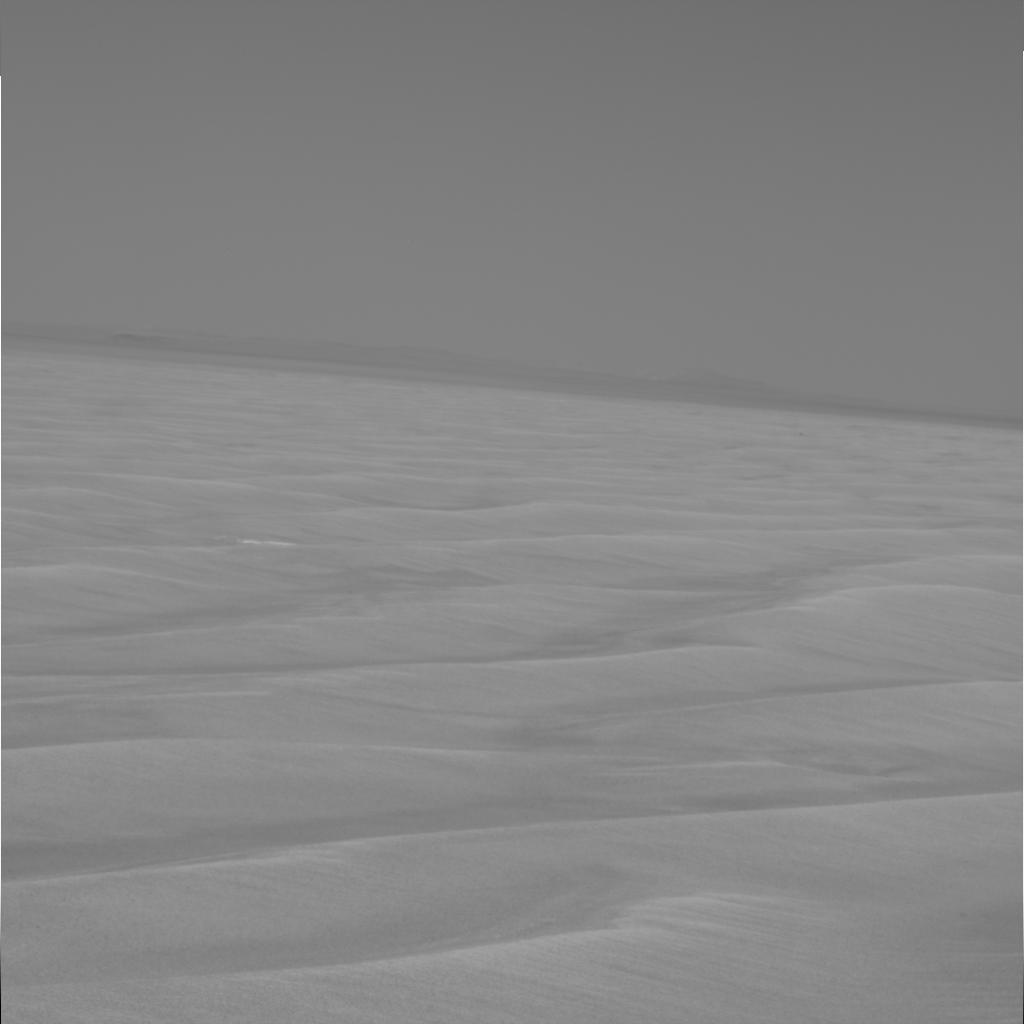
Surface features visible: Dunes/Ripples, Soil, Distant Vista, Sky